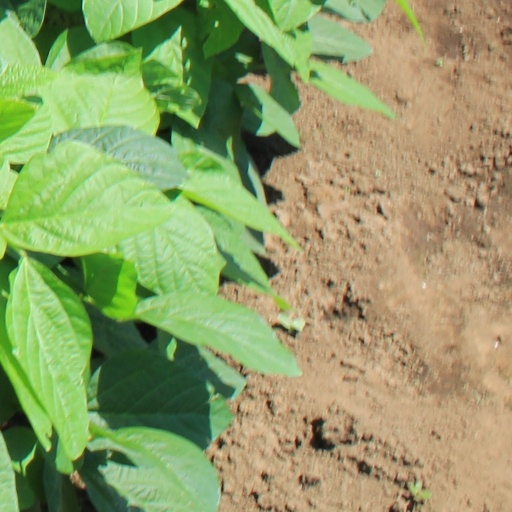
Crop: soybean